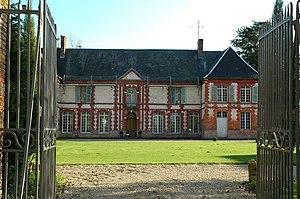
Le Translay est une commune française située dans le département de la Somme, en région Hauts-de-France.
Cet article recense de manière non exhaustive les châteaux, maisons fortes, mottes castrales, situés dans le département français de la Somme. Il est fait état des inscriptions et classements au titre des monuments historiques.
Cet article recense les monuments historiques de la Somme, en France.